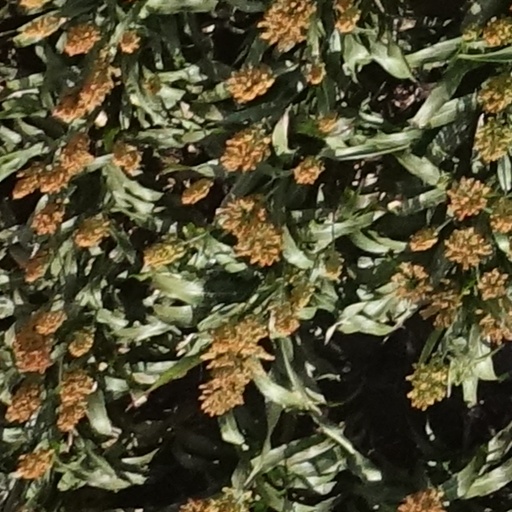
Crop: sorghum